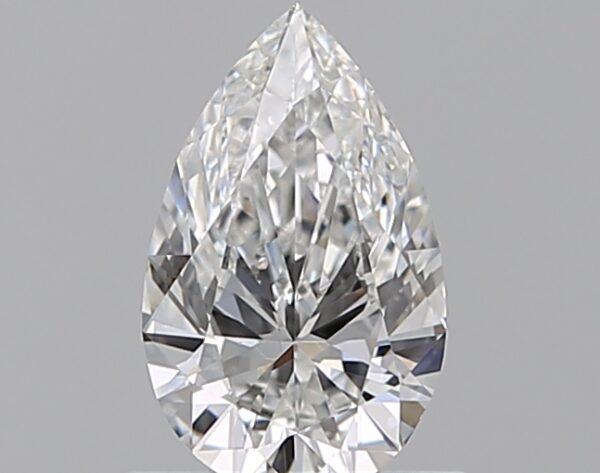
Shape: pear
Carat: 0.81
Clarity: VS1
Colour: G
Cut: EX
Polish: EX
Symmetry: VG
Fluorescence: N
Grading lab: GIA
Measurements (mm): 8.44 x 5.21 x 3.12